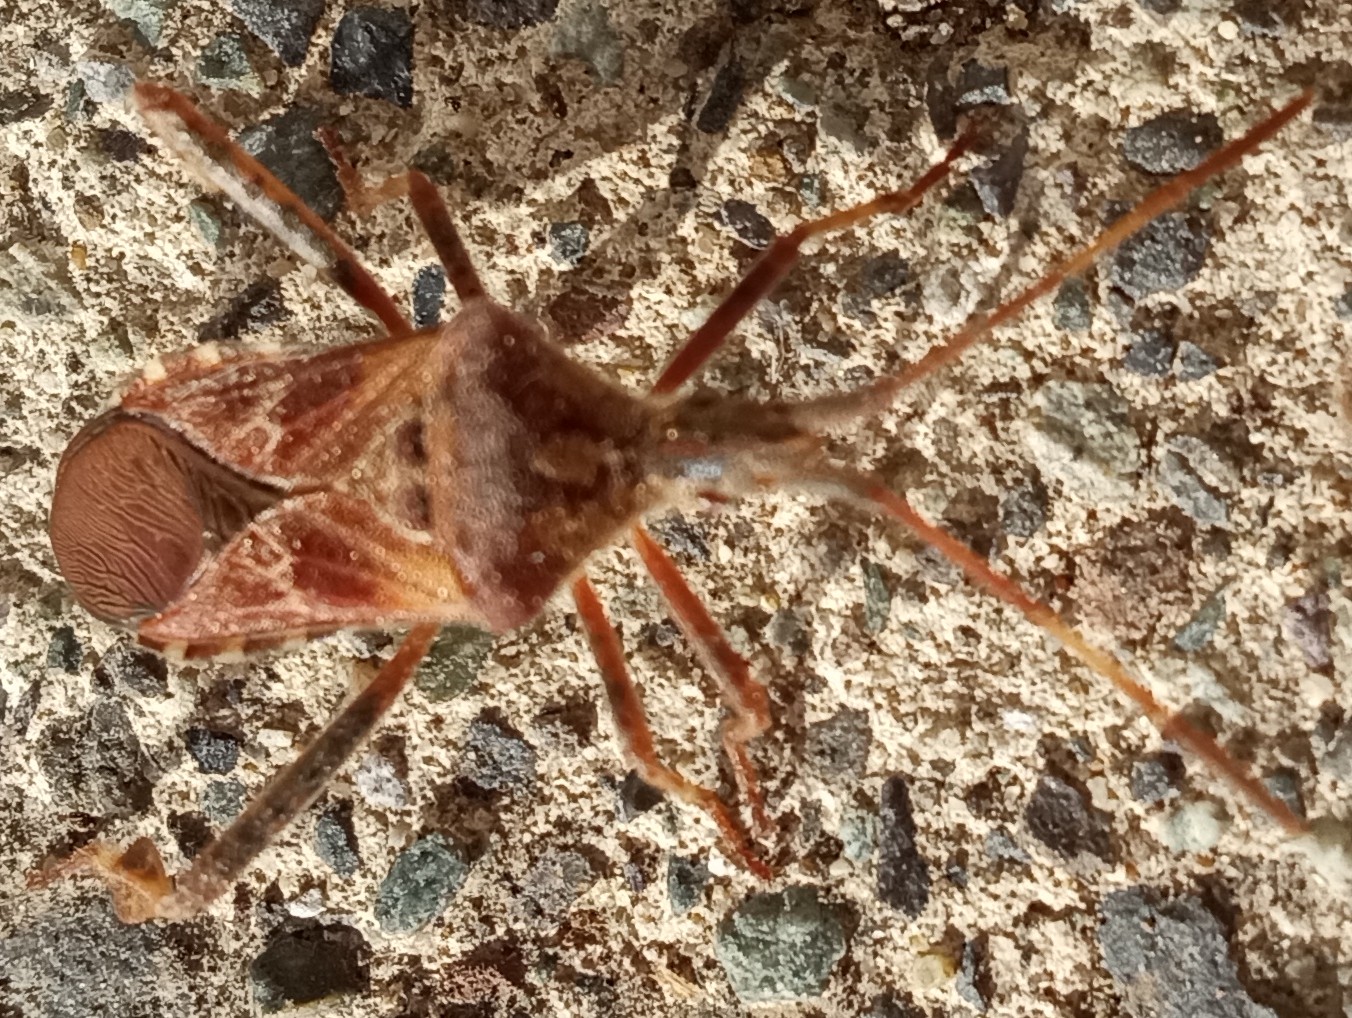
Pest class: occasional_pest